Deyi Baidethi

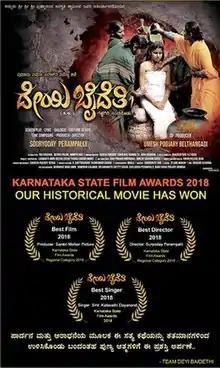
Poster

Deyi Baideti – Gejjegiri Nandanodu is a 2019 Indian Tulu-language historical film directed and produced by Suryoday Permapalli. The film is presented by Lakshman K Ameen under the banner of Sankri Motion Pictures. The film's soundtracks was composed by B Bhaskar Rao, while the score was composed by Manikanth Kadri. The film was released on 11 January 2019. The film won Karnataka State Film Awards for Best Regional Language Film, Best Director, and Best Singer.